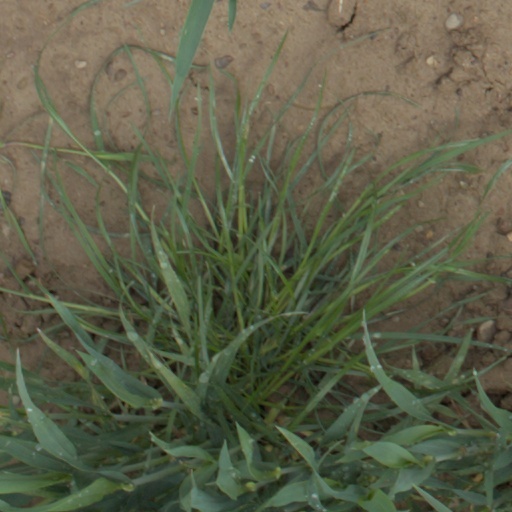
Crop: wheat